Orthodox International Youth Festival "Bratya"

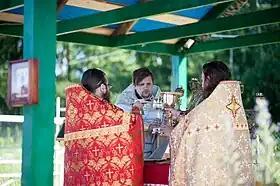
Divine Liturgy in the camp church. 2017 Summer festival.

The constant attribute of each festival is the participation of Orthodox clergy in it. According to Yana Sedova, "the feeling of unity is enhanced by the fact that the priests share with us the joys and difficulties of living in a modest tent camp". The priests are thus freed from solving organizational issues to give them time to conduct "general", "mini-conversations" and for informal communication with the participants of the festival. Such communication is one of the tasks of the organizers.